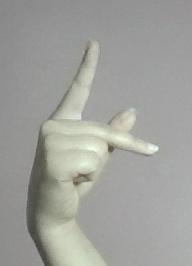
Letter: dha